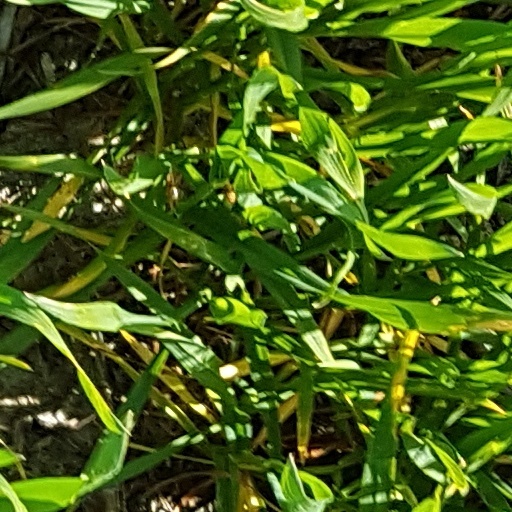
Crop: wheat